Military history of India

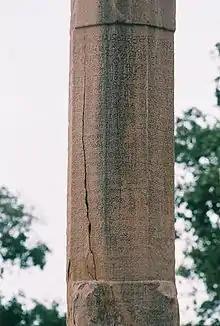
Old Kannada inscription on a Chalukya victory pillar, Virupaksha Temple, Pattadakal, 733–745 CE

According to some interpretations of the Puranas, the Satavahana family belonged to the Andhra-jati ("tribe") and was the first Deccanese dynasty to build an empire in daksinapatha (southern region). The Satavahanas (also called Andhra and Shalivahan) rose to power in modern Telangana, Andhra Pradesh and Maharashtra around 200 BCE and remained in power for about 400 years. Almost the whole of present-day Telangana, Maharashtra, Madhya Pradesh, Chhattisgarh, Odisha, Goa, Karnataka, and Andhra Pradesh came under Satavahana rule. Their first capital was Koti Lingala, as well as Paithan, then called Pratishthan.